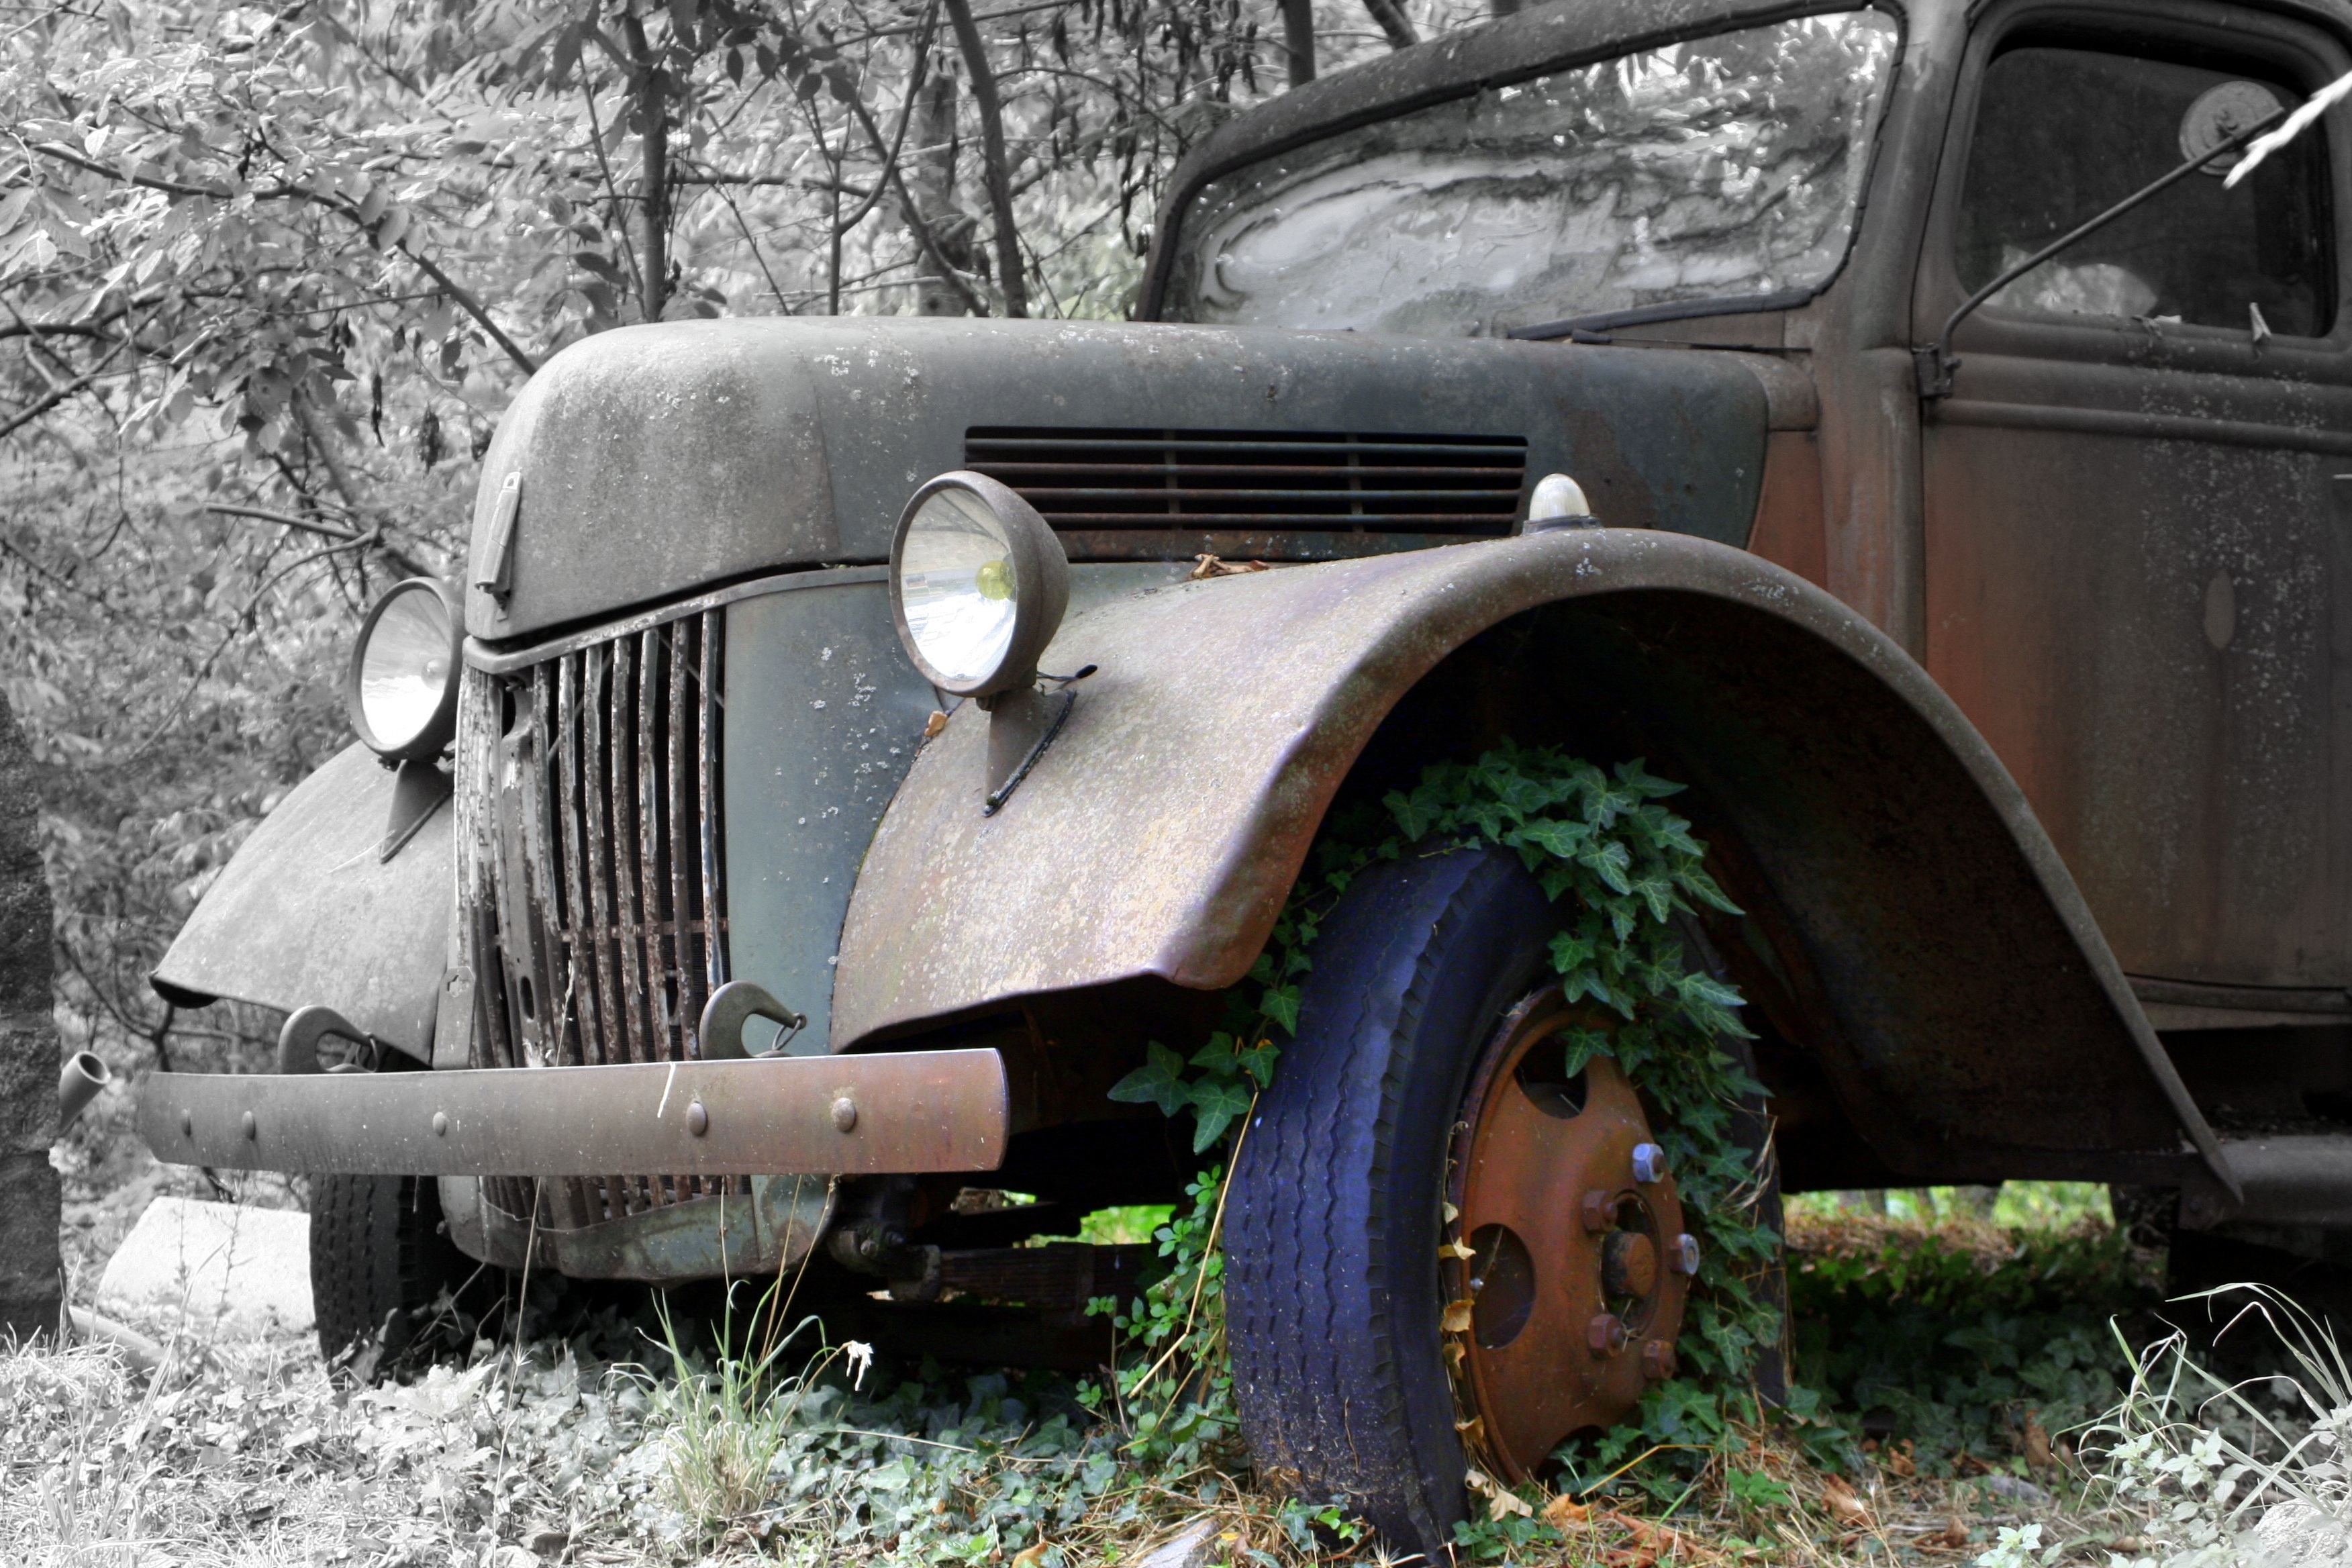
nature, plant, car, vintage, wheel, automobile, retro, old, jeep, rustic, summer, travel, steel, rust, truck, vehicle, ivy, broken, metal, auto, abandoned, nostalgia, junk, old car, motor vehicle, weathered, vintage car, deserted, outdoors, neglected, pickup, rusted, damaged, wreck, forgotten, aged, rundown, rusting, antique car, car wreck, oldie, corroded, off road vehicle, land vehicle, nature takes over, automobile make, off roading